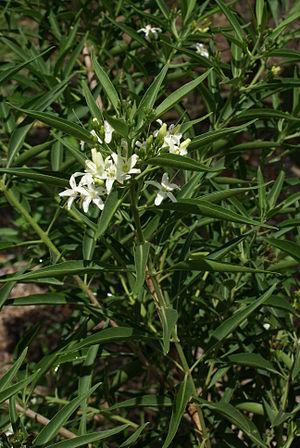
Floraison de bois de chenilles (Clerodendrum heterophyllum), une espèce d'arbuste endémique de l'île de La Réunion
Clerodendrum heterophyllum ou Bois de chenille, est une espèce d'arbuste endémique des Mascareignes.